Leukocyte extravasation

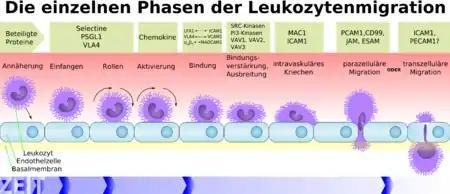
Leukocyte extravasation

The phases of the leukocyte extravasation depicted in the schema are: approach, capture, rolling, activation, binding, strengthening of the binding and spreading, intravascular creeping, paracellular migration or transcellular migration.